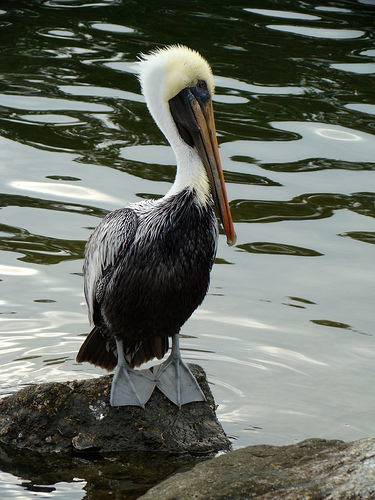
this big, aquatic flying bird has wide, grey webbed feet, a black belly, throat, abdomen and wings, a white head and crown, and a very long bill that is as long as its winding neck.
this exotic looking bird has a very long and slim, orange beak, webbed gray feet, a black body and a white head.
a large bird with a black belly and wings, a white throat, and large long orange bill.
a brownish black pelican has huge orange colored beak, gray webbed feet, and white colored head and long neck.
a very long bill on this bird with a black belly. a beautiful white nape on this birdbird has white crown and nape, feet is webbed and grey color, beak is long and orange color, tail, abdomen, belly and back are black.
this is a large bird with large webbed feet and a long beak used for fishing.
this is a large bird with an extremely long yellow bill, a fluffy white head with a long neck gives way to a black body and wings with grey webbed feet.
this very large bird has grey webbed feet, a black belly and wings, a white throat and crown, and a very distinctive, very large and long bill which hangs down.
a large black bird with a white head, a very large orange bill and grey webbed feet.
Species: Brown Pelican